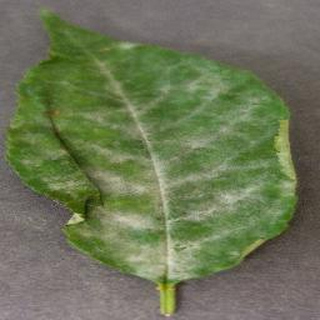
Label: cherry_powdery_mildew